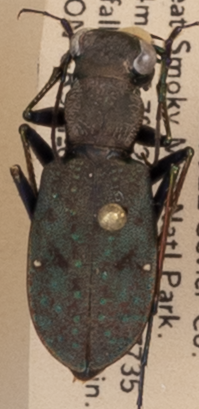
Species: Cylindera unipunctata
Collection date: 2021-08-03
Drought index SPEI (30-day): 0.03
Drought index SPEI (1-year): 0.8
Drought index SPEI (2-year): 1.69